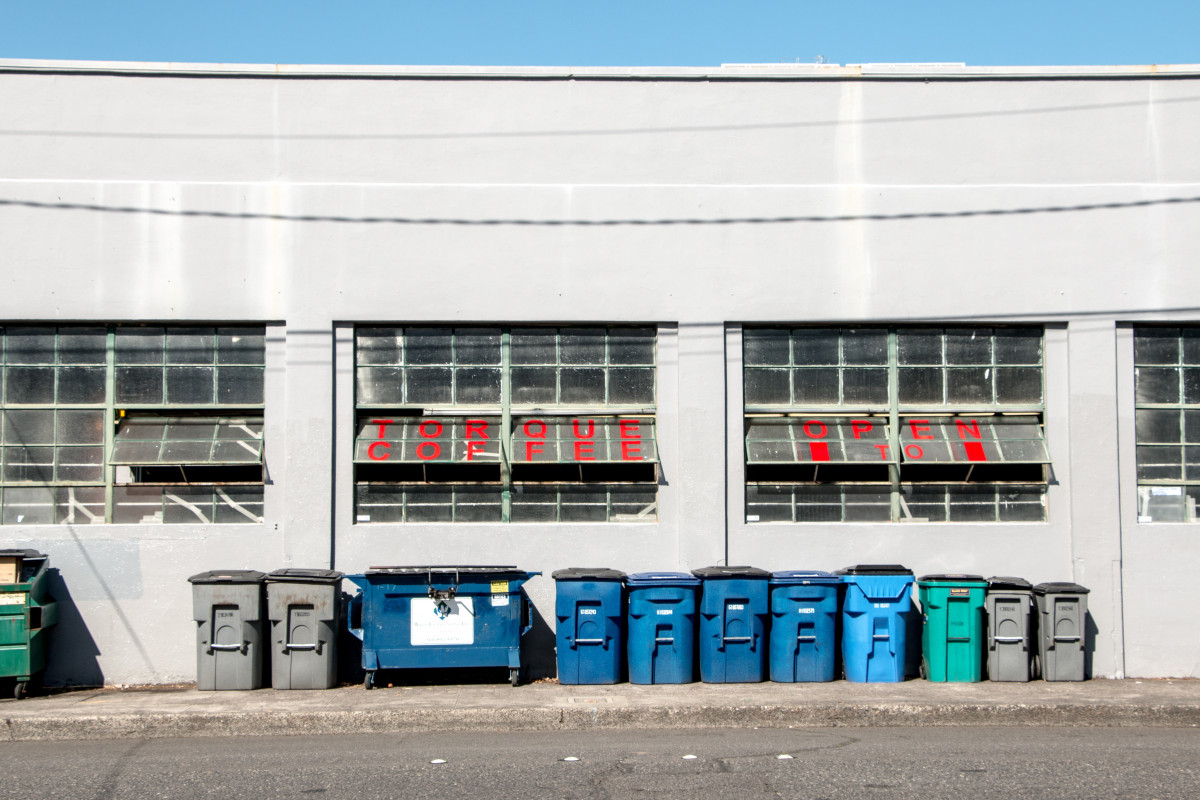
Tags: facade, factory, stadium, arena, sport venue